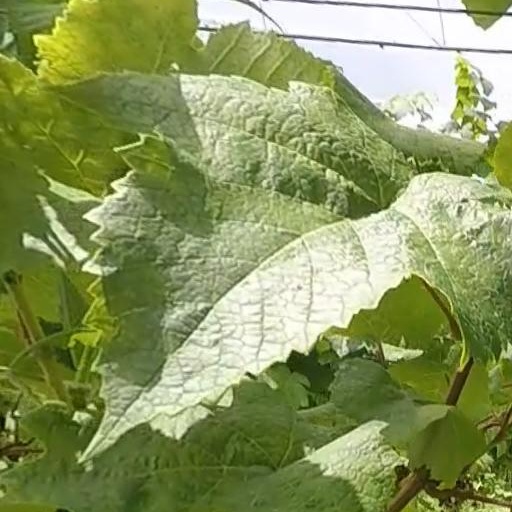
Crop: grape